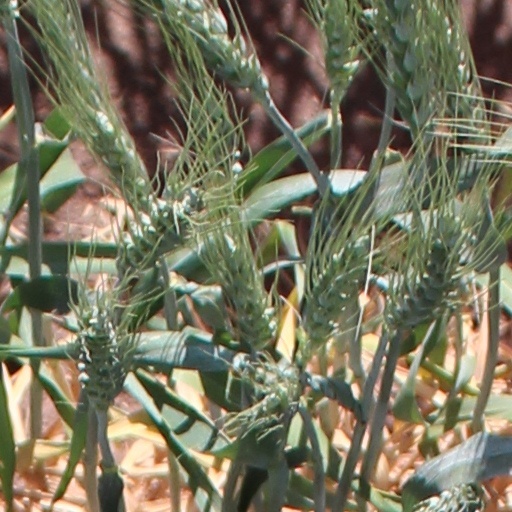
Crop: wheat